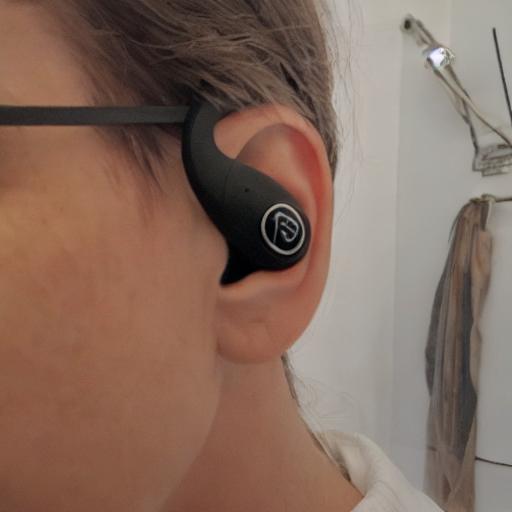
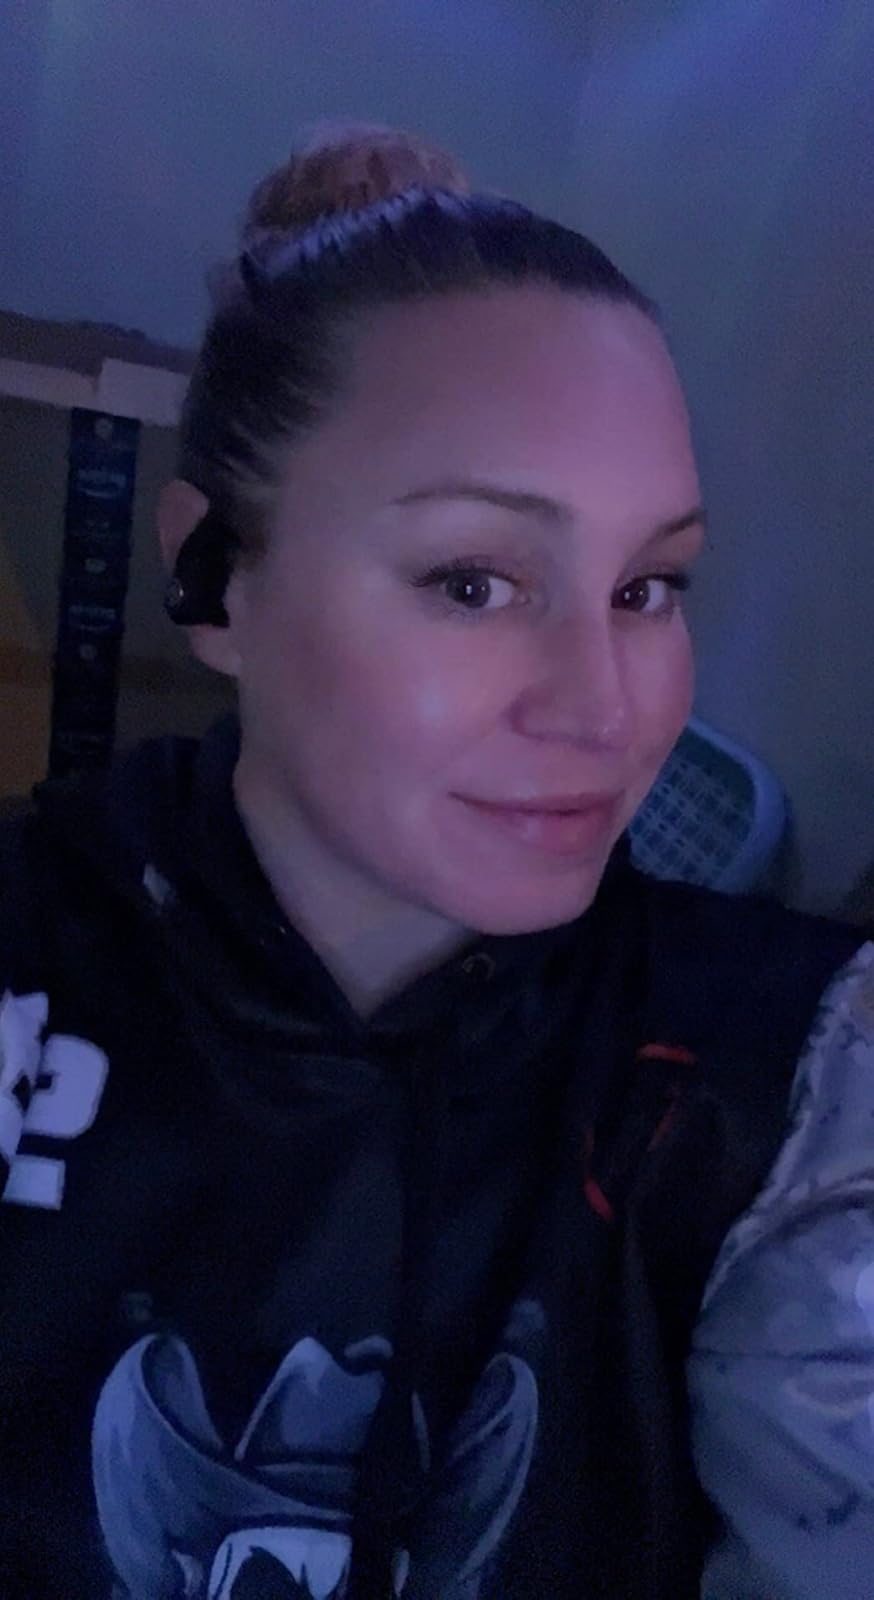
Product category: earbuds
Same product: no